Dinner for Two (1947 film)

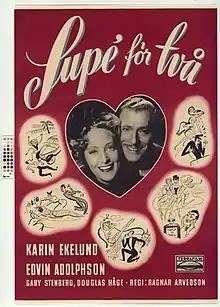

Dinner for Two (Swedish: Supé för två) is a 1947 Swedish romantic comedy film directed by Ragnar Arvedson and starring Edvin Adolphson, Karin Ekelund and Gaby Stenberg. It was shot at the Centrumateljéerna Studios in Stockholm. Location shooting took place around Cannes and Nice. The film's sets were designed by the art director Hannu Leminen. It was based on a play by André-Paul Antoine, which had previously been adapted into the 1943 French film "The Inevitable Monsieur Dubois".